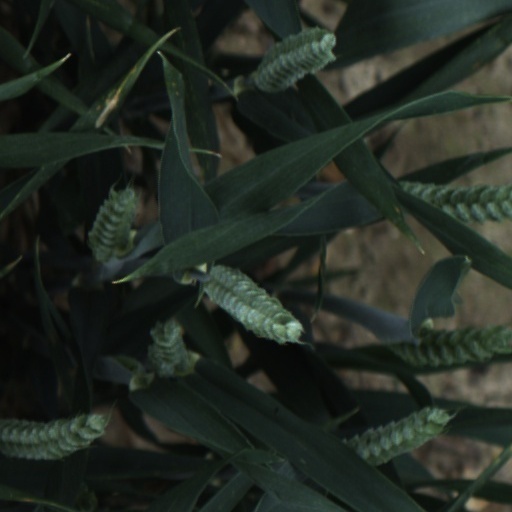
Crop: wheat